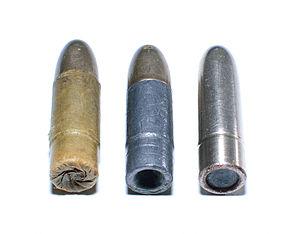
GP90 et GP 90/23
La munition GP 1890 a été développée par le colonel Eduard-Alexandre Rubin pour le fusil Schmidt-Rubin Modèle 1889 du colonel Rudolf Schmidt.